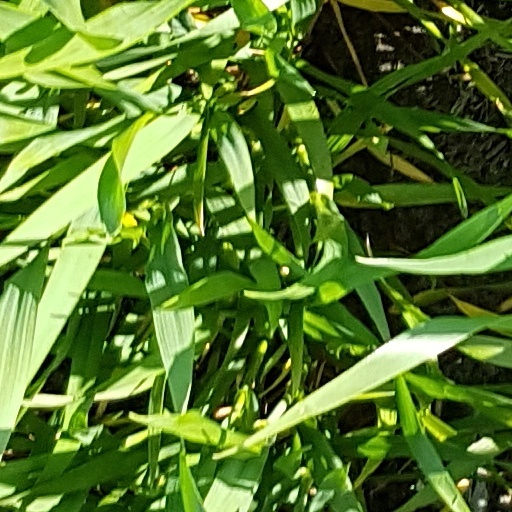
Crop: wheat